Hédi Temessy

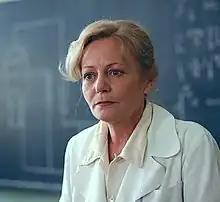
In the film Ballagás in 1980

Hédi Temessy (Hedvig Temesi; 6 May 1925 – 29 May 2001) was a Hungarian actress. Active for over 50 years, she appeared on stage, in films, and on television. Her significant roles include playing Márta in Gergely Csiky's "The Grandmother" ("A nagymama").